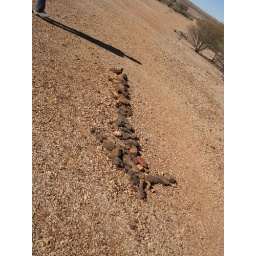
These signs in stone where really usefull.